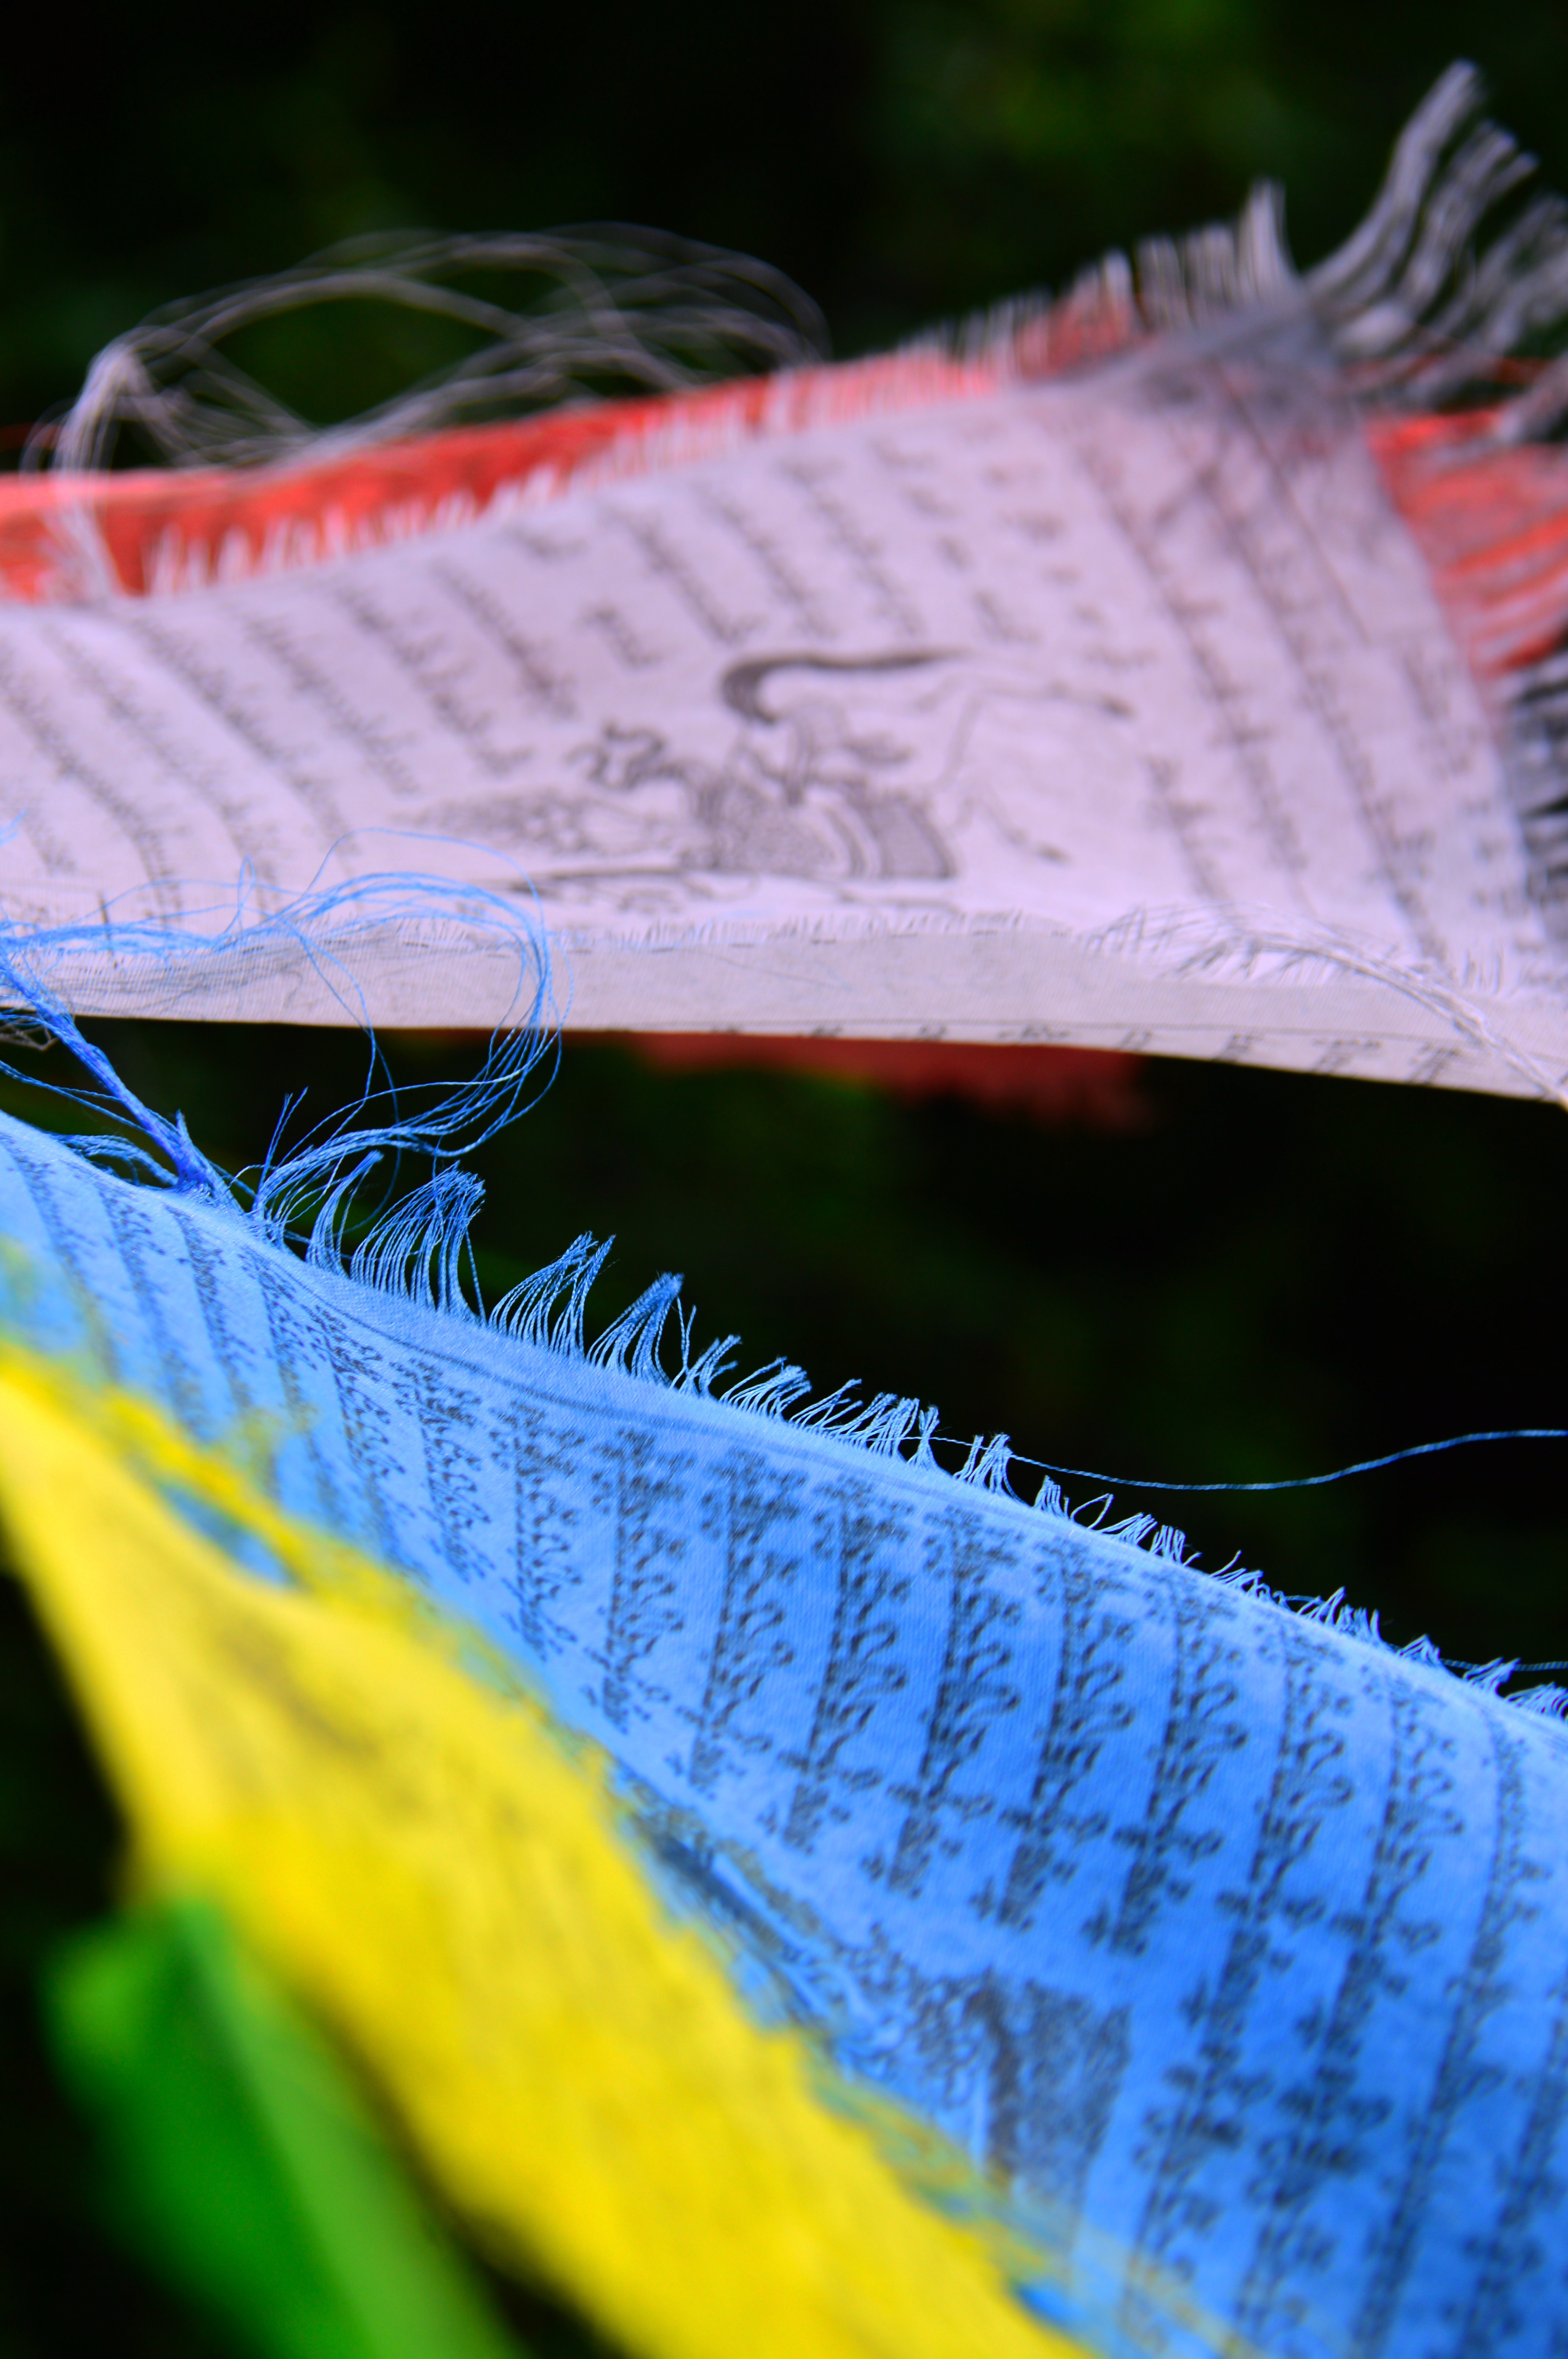
prayer, flags, flag, culture, religion, base, colorful, camp, china, color, sky, travel, blue, white, mountain, religious, background, abstract, texture, design, art, wallpaper, backdrop, green, pattern, old, graphic, retro, illustration, grunge, landscape, light, material, ancient, aged, artistic, bright, vintage, yellow, close up, leaf, macro photography, textile, thread, grass